Yanliaomyzon

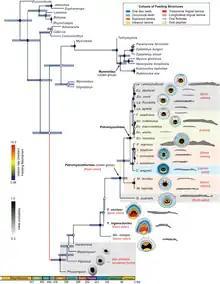
Phylogenetic analysis conducted in the study

"Yanliaomyzon" was found to be the closest known relative of modern lampreys (though not closely related to any specific living lamprey group), with the younger "Mesomyzon" from the Early Cretaceous of the same region found to be more basal.